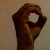
The image shows a hand gesture representing the letter 'O' in Indian Sign Language.